Apulian picture vases for a funeral ceremony (Berlin Antique Collection)

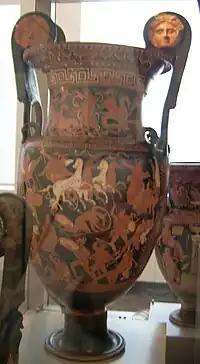
Front of Gigantomachy crater

The Gigantomachy crater is a volute crater equipped with mask handles and a separately crafted foot. It stands at a height of 113 cm, making it the largest surviving artifact in the find complex. The Underworld Painter is credited with its creation, and the vase depicts the battle of gods against giants in the Gigantomachy, a popular theme in Greek art.